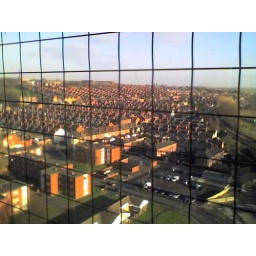
Looking north east from shuttleworth house lincoln. Looking over monks road towards Lincoln county hospital,